Yukon Harbor orca capture operation

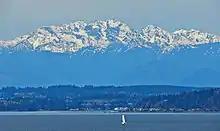
Western shores of Puget Sound viewed from West Seattle

February 15 had ended with a large number of southern resident orcas trapped inside a seine net, but "no one had ever attempted to sort and separate killer whales." Also, "while locals would pay to see a killer whale perform at Pier 56, they were less eager to witness a capture right in front of them." Many difficult days followed, as Ted Griffin and his party sought to corral the right orcas into smaller holding pens. "In the past several killer whales [had] been lost during this transfer." Griffin's chief assistant Don Goldsberry explained that they were targeting "whales between because those are the ideal size for training or working with for scientific purposes." To the surprise of the "Seattle Times" reporter, "In a strange saga of the sea, Seattle's modern-day Ahab" was going to throw the big ones back, including a reportedly bull. "The Seattle Times" took an especial interest in the problems of this phase of the capture operation, publishing daily reports.